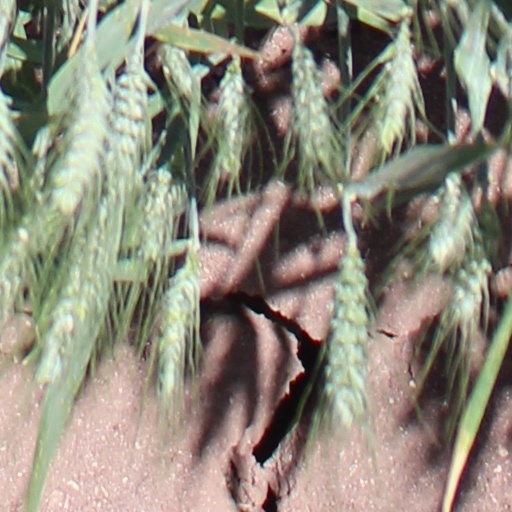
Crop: wheat